Hart family murders

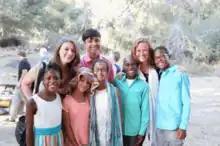
Ciera, Sarah, Hannah, Markis, Abigail, Devonte, Jennifer and Jeremiah Hart

The Hart family murders was a murder–suicide which took place on March 26, 2018, in Mendocino County, California, United States. Jennifer Hart (38) and her wife, Sarah Hart (38), killed themselves and their six adopted children: Ciera (12), Abigail (14), Jeremiah (14), Devonte (15), Hannah (16), and Markis (19). Jennifer intentionally drove their sports utility vehicle off a cliff, killing everyone in the family. Jennifer was in the driver's seat, and Sarah was in the front passenger seat.